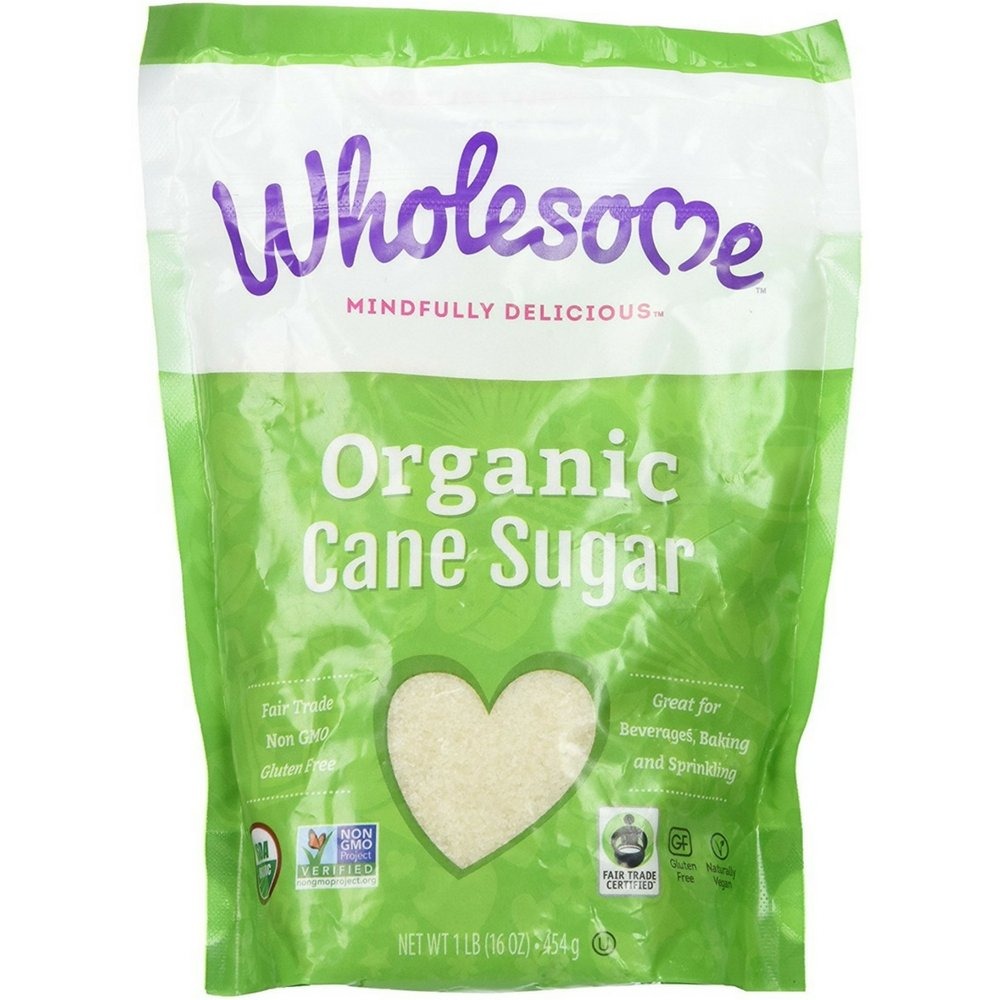
Item Name: Wholesome Organic Cane Sugar 16 oz (Pack of 24)
Value: 384.0
Unit: Ounce

Price: 9.605